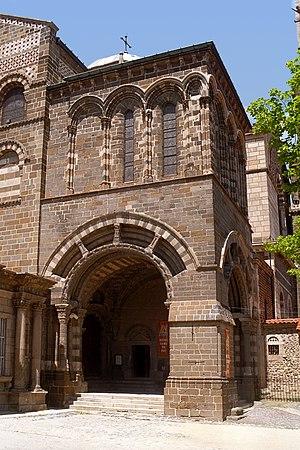
France - Velay - Cathédrale Notre-Dame-de-l'Annonciation du Puy-en-Velay - Porche du For
La cathédrale Notre-Dame-de-l'Annonciation du Puy-en-Velay est un monument majeur de l'art roman et de l'Occident chrétien. Elle a été érigée en basilique mineure par un bref apostolique de Pie IX, le 11 février 1856.